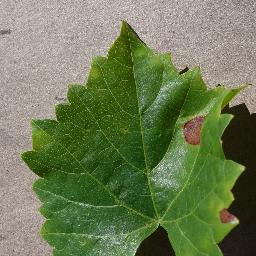
Label: Grape___Black_rot